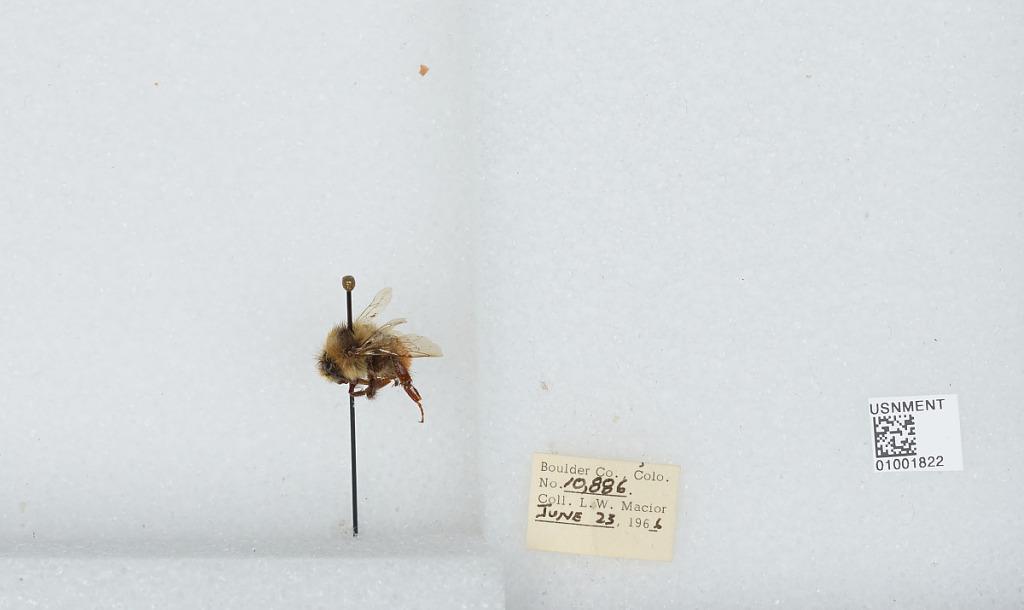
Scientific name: Bombus (Pyrobombus) centralis Cresson
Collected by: L. Macior
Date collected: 1966-6-23
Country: United States
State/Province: Colorado
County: Boulder
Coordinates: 40.09, -105.36